Nazim Burke

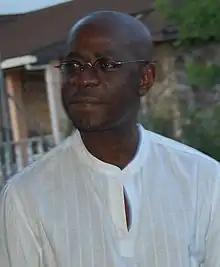
Burke in 2011

Nazim Burke (born September 1956) is a politician & Opposition Leader from the island of Carriacou which is part of the tri island state of Grenada. He was born in Belair Carriacou as Victor Gordon Burke and changed his name to Victor Nazim Gordon Burke.